Maragatham

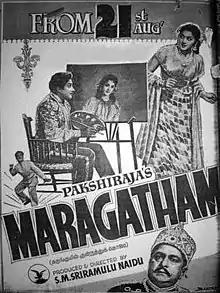
Theatrical release poster

Maragatham is a 1959 Indian Tamil-language crime thriller film produced, directed and co-written by S. M. Sriramulu Naidu. It is an adaptation of the novel "Karunkuyil Kunrathu Kolai" by T. S. D. Sami. The film stars Sivaji Ganesan and Padmini. It was released on 21 August 1959.